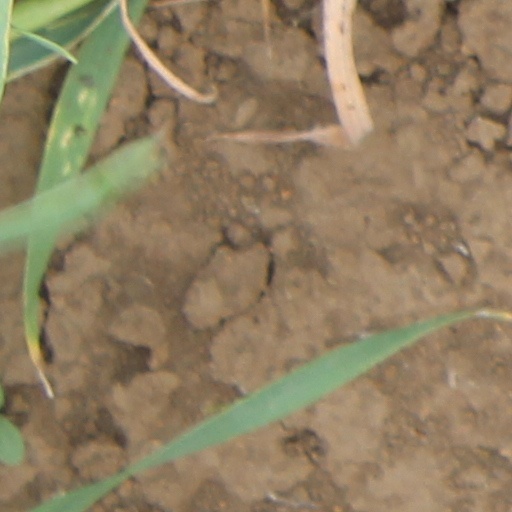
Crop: wheat